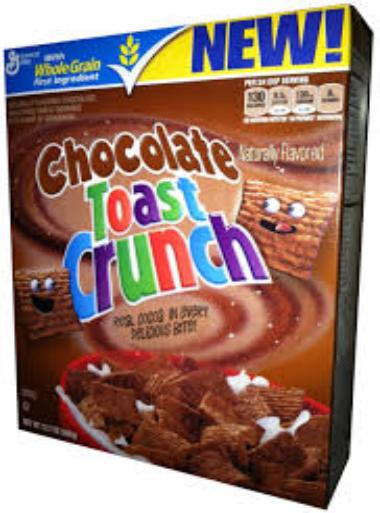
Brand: Chocolate Toast Crunch
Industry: Food